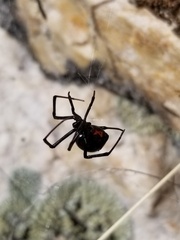
Species: Lactrodectus_hesperus